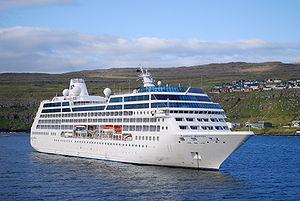
L’ Ocean Princess est un navire de croisière appartenant à la société Princess Cruises.